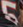
Number: 5